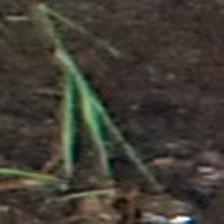
Label: single